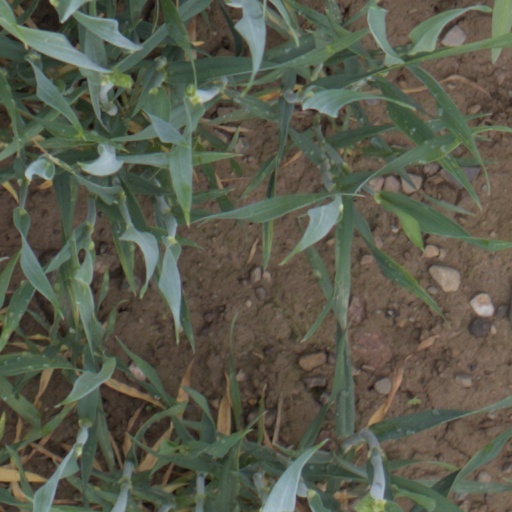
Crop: wheat